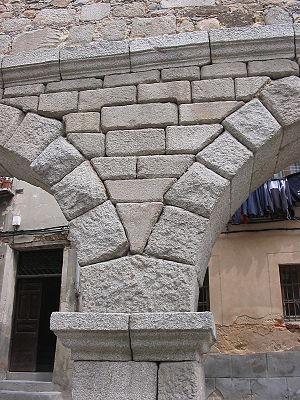
L’aqueduc de Ségovie, Espagne, a été édifié dans la deuxième moitié du Iᵉʳ siècle ou au début du IIᵉ siècle, du règne de Claude à celui de Trajan, selon les avis.